Northwest Mississippi Community College

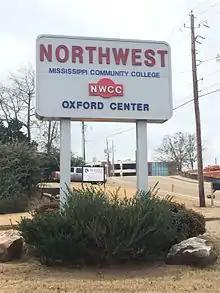
Oxford Campus

The Lafayette-Yalobusha Technical Center at Oxford, Mississippi, open in 1983, offers a science lab with internet capable lab stations for viewing dissections. The center also uses Dynamic Human software for health education.